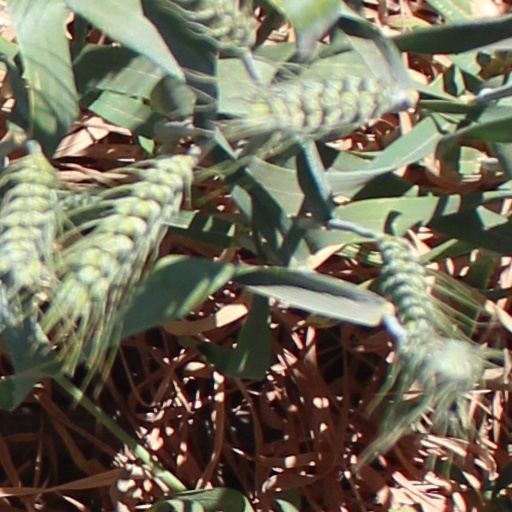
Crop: wheat